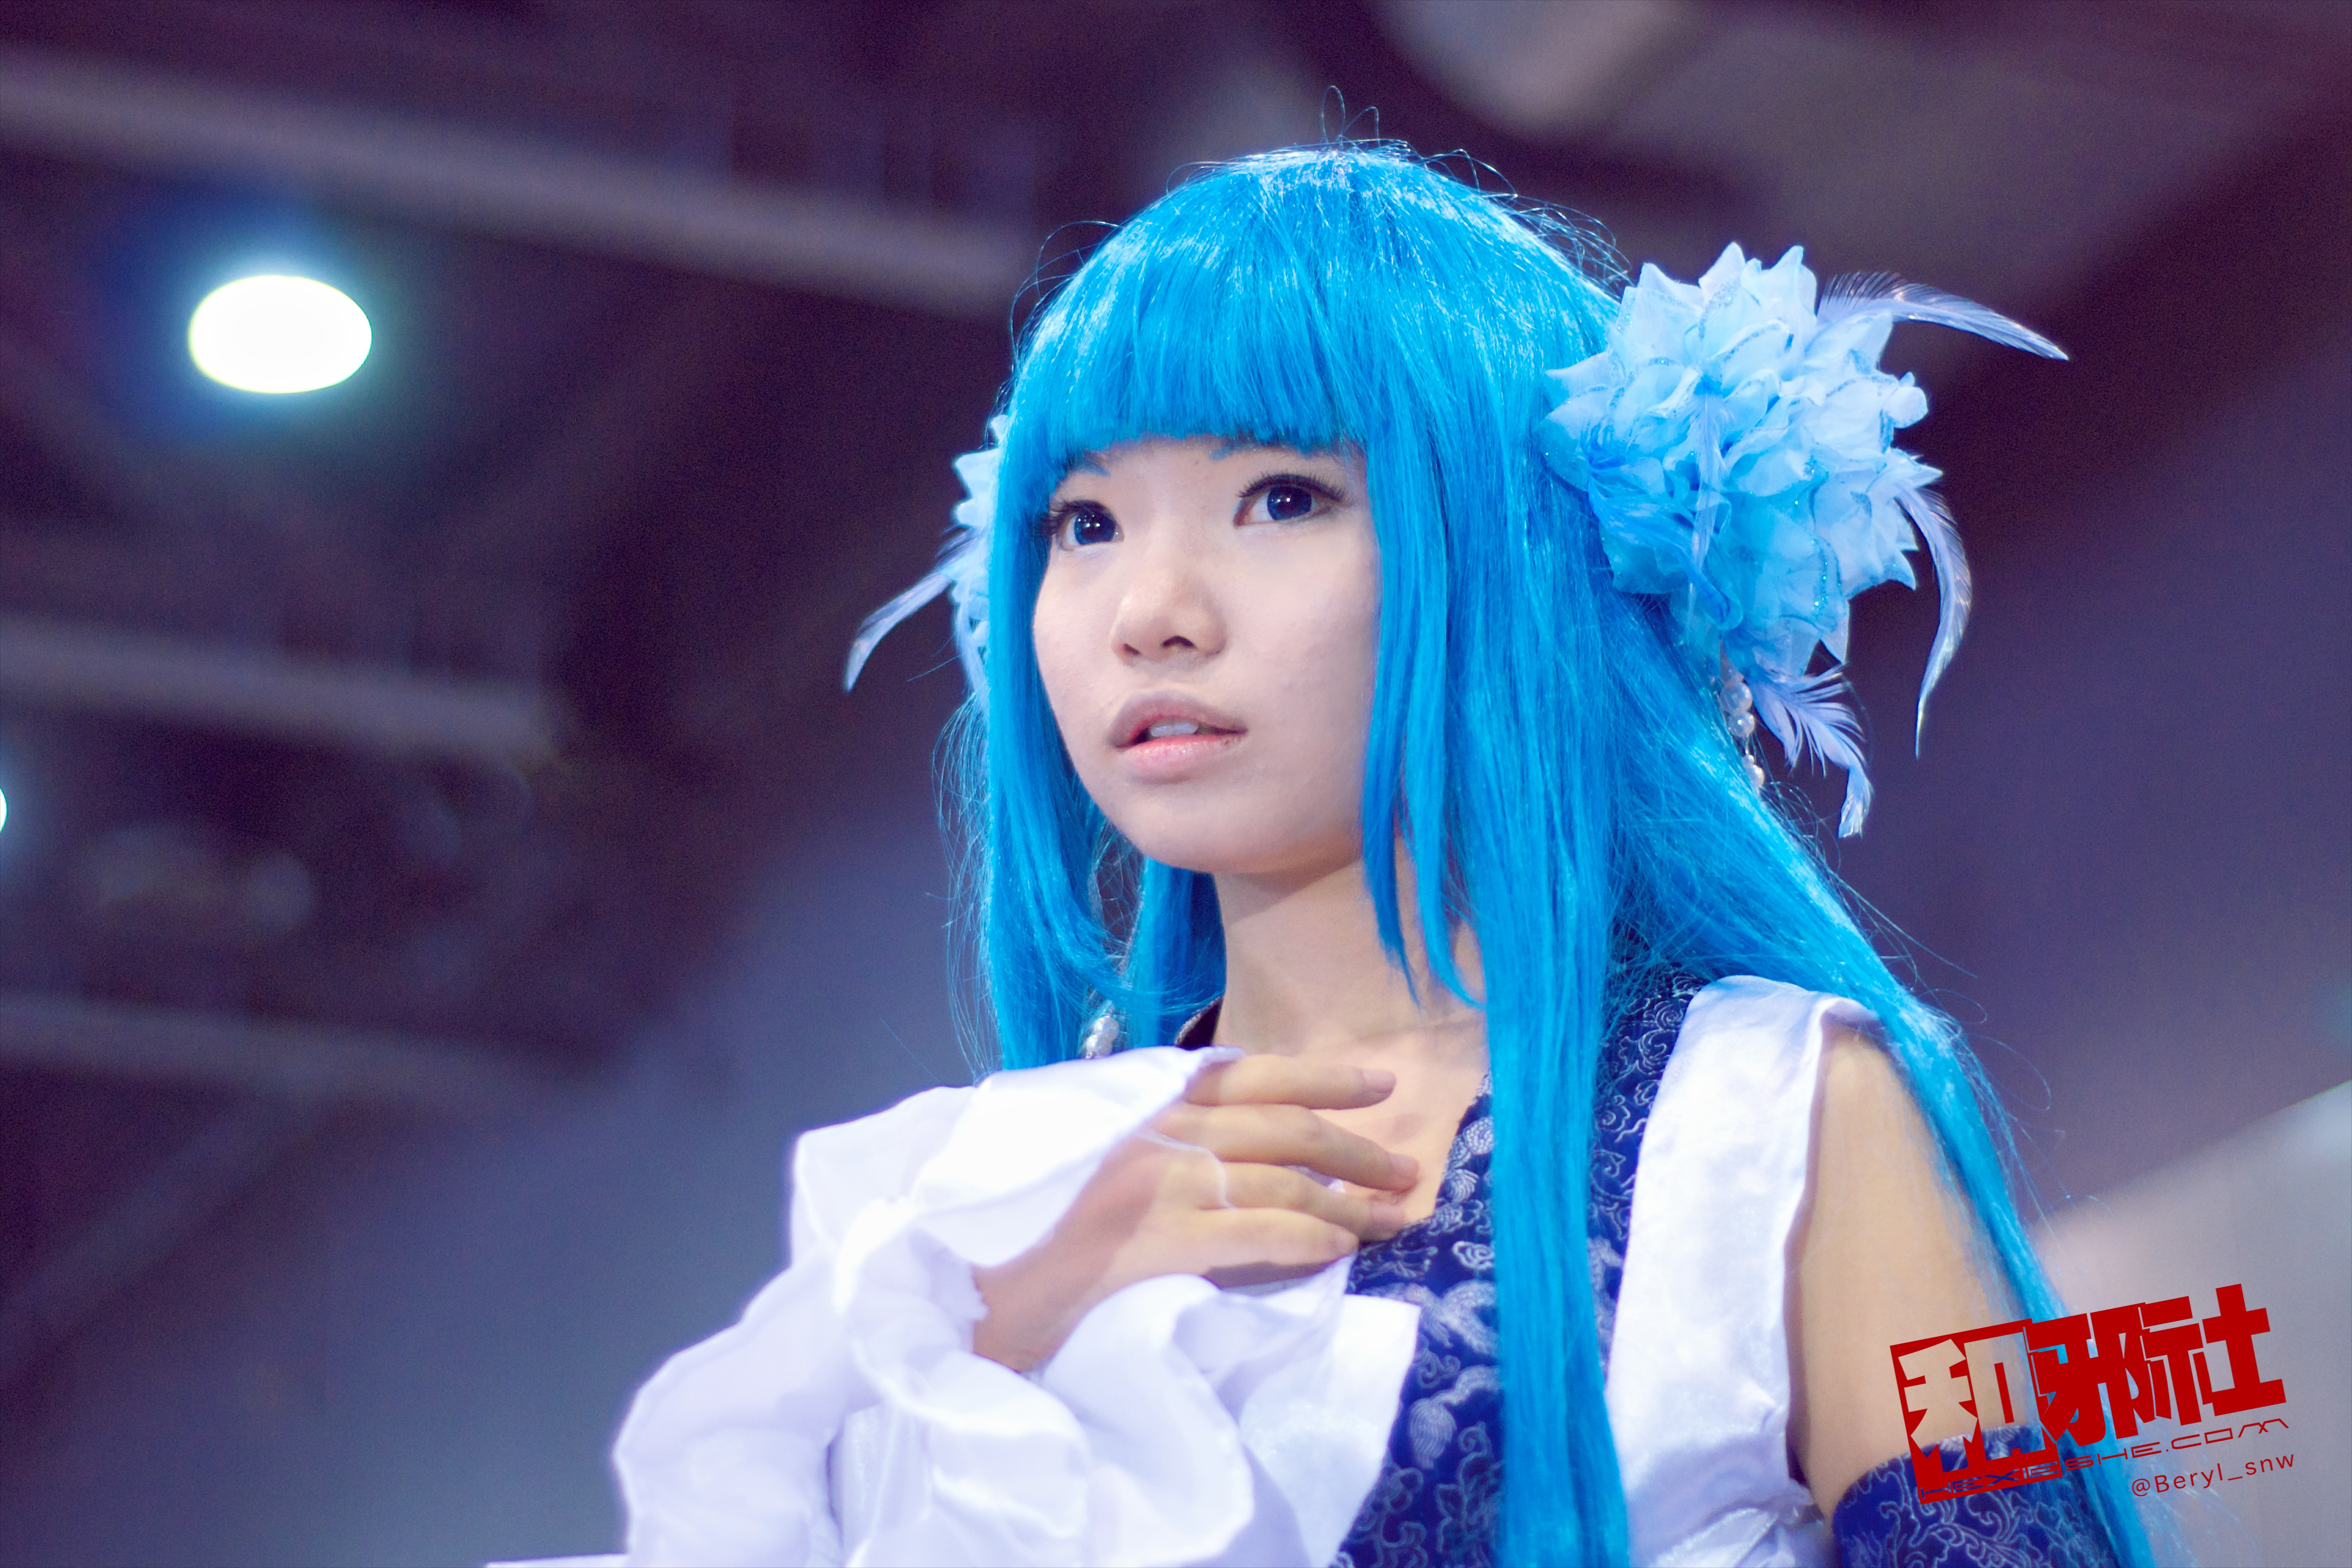
girl, cute, blue, clothing, cosplay, girls, canton, costume, china, anime, comic, comiccon, guangzhou, acg, cos